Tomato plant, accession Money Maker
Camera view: vertical (180 deg); turntable rotation: 300 degrees
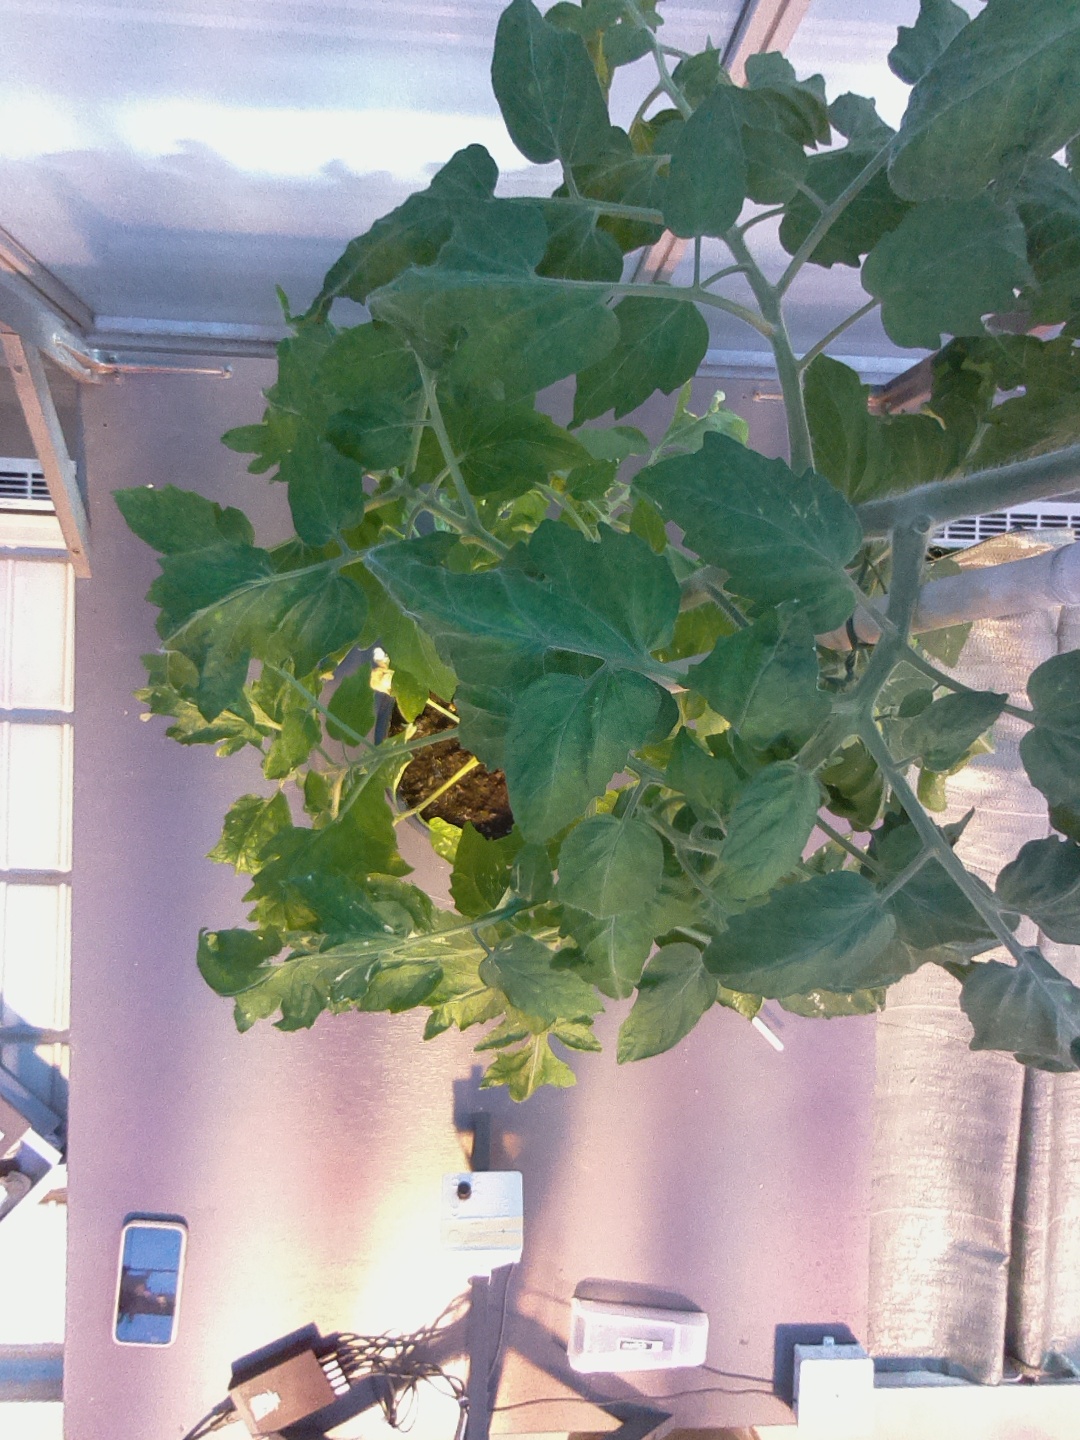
BBCH growth stage 67: Full flowering, 70%-80% of flowers open, more petals falling